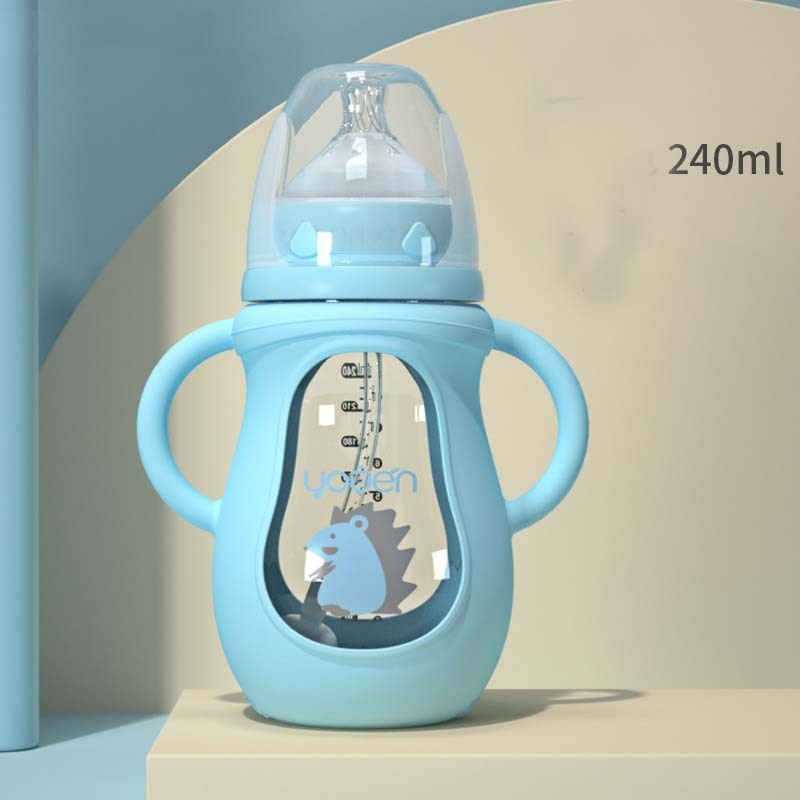
Anti-Scalding Handle Silicone Sleeve Insulated Baby Bottle
Brand: Laxdor
Product information: Caliber Specifications: Wide Caliber Shape: arc Whether to bring a handle: with a handle Material: glass Style A: 150ML has a handle protective cover Style B: 240ML has a handle protective cover Style C: 150ML without protective cover Size Information:
Category: Baby & Toddler > Nursing & Feeding > Feeding Essentials > Baby Bottles > Standard Bottles